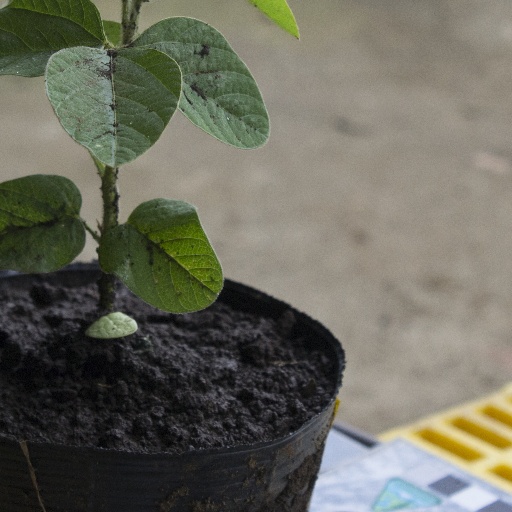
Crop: soybean